Pagination

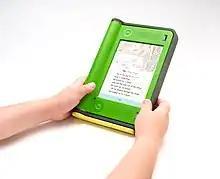
A user viewing an electronic page on an eBook reading device, one of several devices that display electronic pages

"Electronic page" is a term to encompass paginated content in presentations or documents that originate or remain as visual electronic documents. This is a software file and recording format term in contrast to electronic paper, a hardware display technology. Electronic pages may be a standard sized based on the document settings of a word processor file, desktop publishing application file, or presentation software file. Electronic pages may also be dynamic in size or content such as in the case of HTML pages. When end-user interactivity is part of the user experience design of an electronic page, it is better known as a graphical user interface (GUI). The number and size of electronic pages in a document are limited by the amount of computer data storage, not by the display devices or amount of paper.